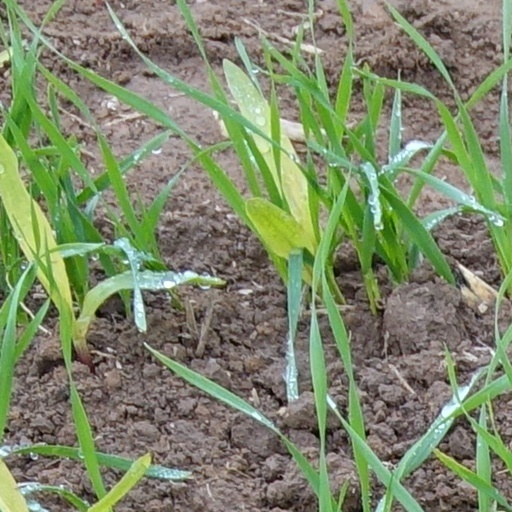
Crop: wheat